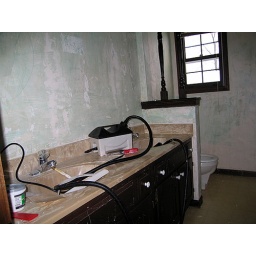
girls' bathroom in progress... the circa 1980 &amp;quot;country&amp;quot; wallpaper with the forest green checks and orange and brown barns is gone